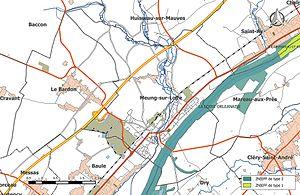
Carte des Zones naturelles d'intérêt écologique faunistique et Floristique (ZNIEFF) de la commune de fr:Meung-sur-Loire.
Meung-sur-Loire est une commune française située dans le département du Loiret en région Centre-Val de Loire.